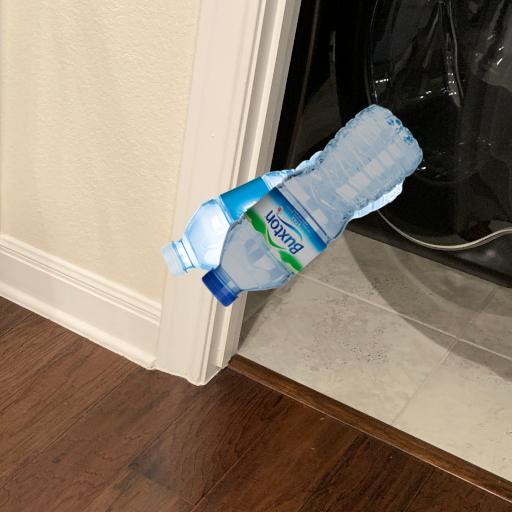
Label: bottles